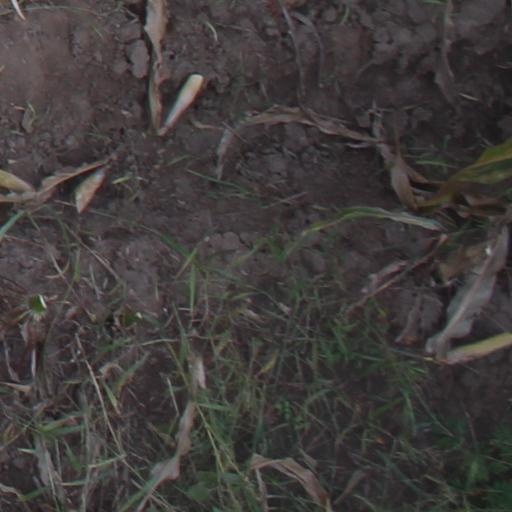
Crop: maize; corn